Radar altimeter

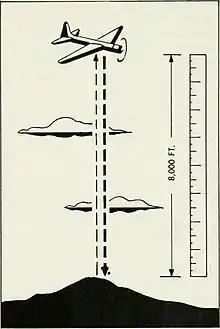
Early diagram of the concept of a radar altimeter, shown in a 1922 Bell Telephone magazine

The underlying concept of the radar altimeter was developed independent of the wider radar field, and originates in a study of long-distance telephony at Bell Labs. During the 1910s, Bell Telephone was struggling with the reflection of signals caused by changes in impedance in telephone lines, typically where equipment connected to the wires. This was especially significant at repeater stations, where poorly matched impedances would reflect large amounts of the signal and made long-distance telephony difficult.